Satin

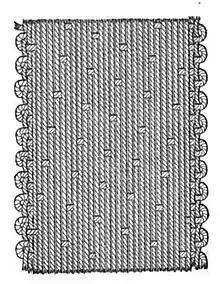
Satin weave. The warp yarns are shown running top to bottom, weft running sideways folding at each side. In this case, each warp thread floats over 15 weft threads, then passes under one weft thread, then floats for 15 more threads.

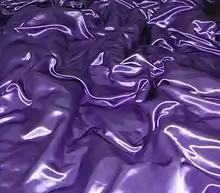
Purple satin fabric

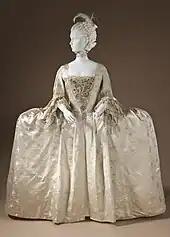
Satin robe. English,

A satin weave is a type of fabric weave that produces a characteristically glossy, smooth or lustrous material, typically with a glossy top surface and a dull back; it is not durable, as it tends to snag. It is one of three fundamental types of textile weaves alongside plain weave and twill weave.